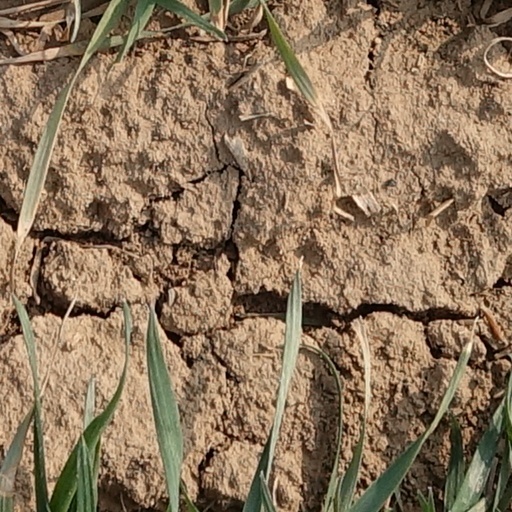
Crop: wheat